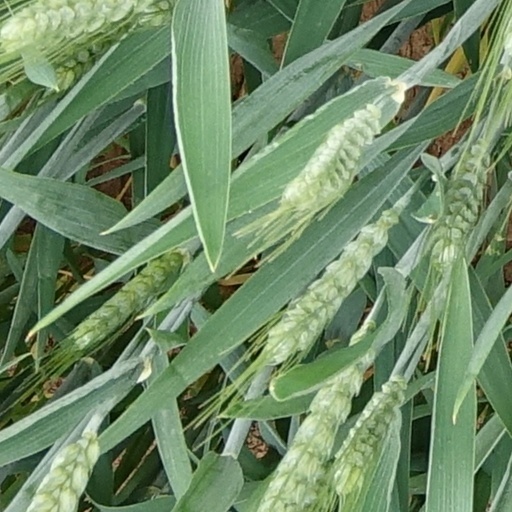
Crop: wheat